Rop Gonggrijp

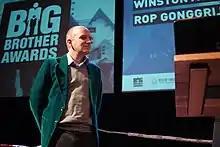
Gonggrijp at the Big Brother awards

Robbert (Rop) Valentijn Gonggrijp (born 14 February 1968) is a Dutch hacker and one of the founders of XS4ALL.